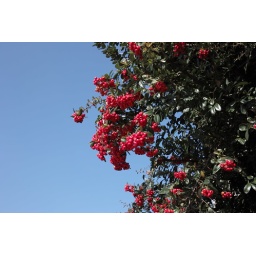
red fruit in the sky